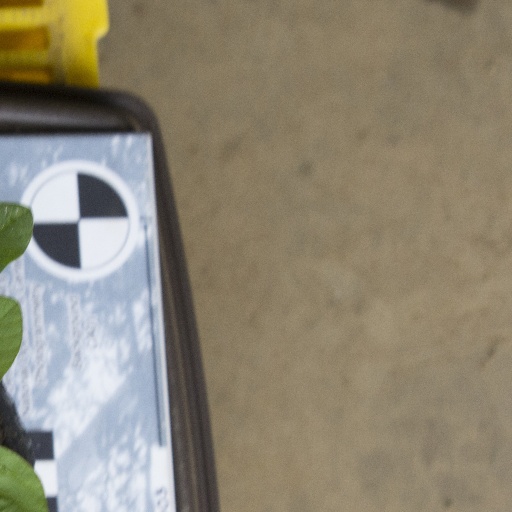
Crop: soybean